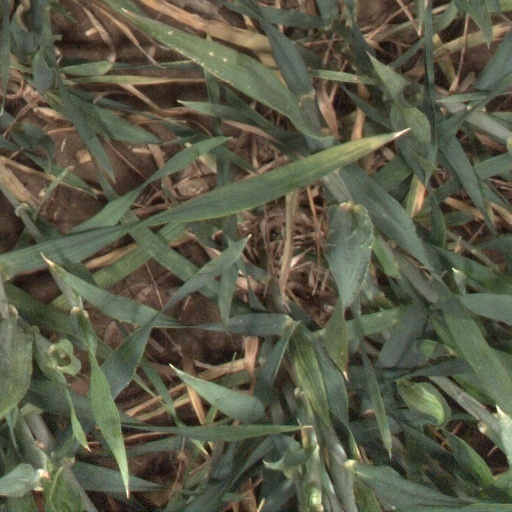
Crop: wheat